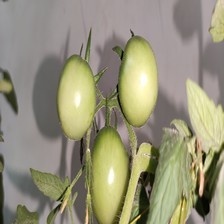
Label: tomato